Barrel organ

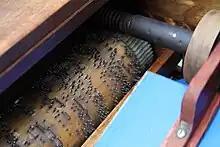
Detail of inner part of barrel organ

A set of levers called keys is positioned just above the surface of the barrel. Each key corresponds to one pitch. A rod is connected to the rear of each key. The other end of the rod is a metal pin which operates a valve within the wind chest. When the instrument is played (by turning the crank), offsets on the crank shaft cause bellows to open and close to produce pressurized air. A reservoir/regulator maintains a constant pressure. A worm gear on the crank shaft causes the barrel to rotate slowly and its pins and staples lift the fronts of the keys. This causes the other end of the key to press down on the end of the rod which, in turn, activates the valve and allows air from the bellows to pass into the corresponding pipe.